Answer in natural language. Which point is closer to the camera taking this photo, point A  or point B? Choose between the following options: A or B
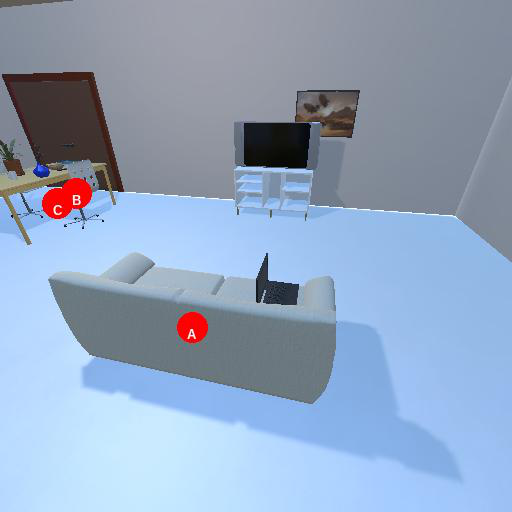
<answer>A</answer>